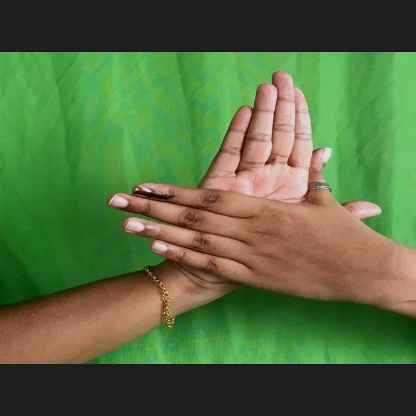
Mudra: Chakra